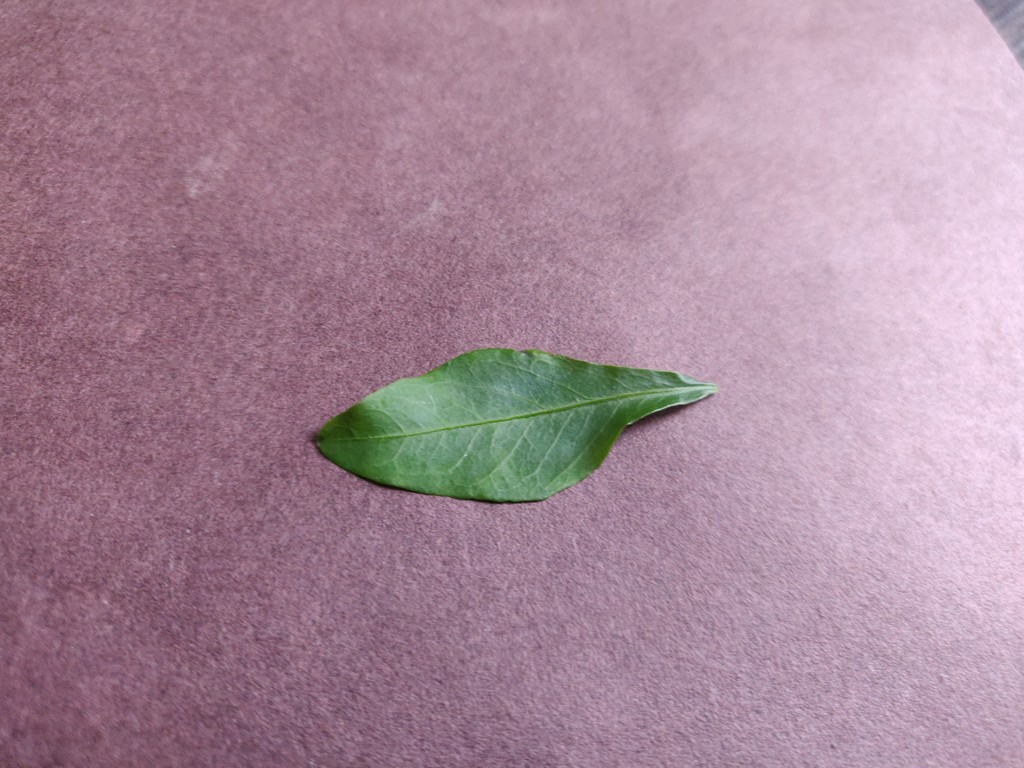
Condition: Healthy
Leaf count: single
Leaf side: front